Action of the Cockcroft

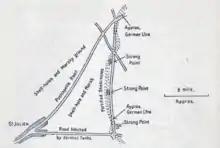

Baker-Carr formed a composite company from G Battalion, 1st Tank Brigade and held rehearsals in which the tanks attacked the fortifications from the rear, where they were most vulnerable and the lines of retreat of their garrisons could be blocked. The infantry was to follow in platoons behind each tank, waiting for a signal (a shovel waved out of the manhole in the roof) as the signal to move up to the strong point. The gun pits, Hillock Farm, Vancouver, Triangle Farm, and the Cockcroft were to be attacked by one tank each; two more tanks were to attack Winnipeg Cemetery and Springfield; a floater and four tanks in reserve at California Trench were to be ready for contingencies. Once the tank crews sent the signal, a company of the 1/8th Worcestershire Regiment (1/8th Worcester) from the 144th Brigade would rush forward and occupy and Triangle Farm, as a company of the Birmingham Rifles (1/5th Battalion, Royal Warwickshire Regiment [1/5th Warwick]), 143rd Brigade, was to capture Hillock Farm. The smoke barrage was due to begin at on 19 August as the tanks drove out of St Julien up the St Julien–Poelcappelle road; aircraft were to fly low overhead to drown the sound of the tanks.